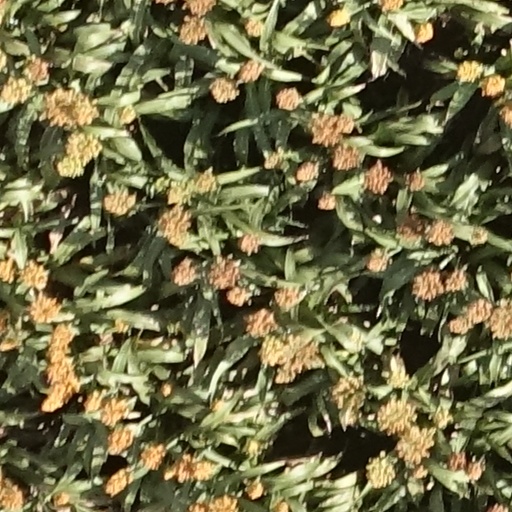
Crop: sorghum